Steam bus

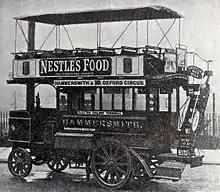
1902 Thornycroft Steam bus used by London Road car Co Ltd

The Red Flag Act was repealed in 1896, and experimental steam buses again operated in various places in England and around the empire.